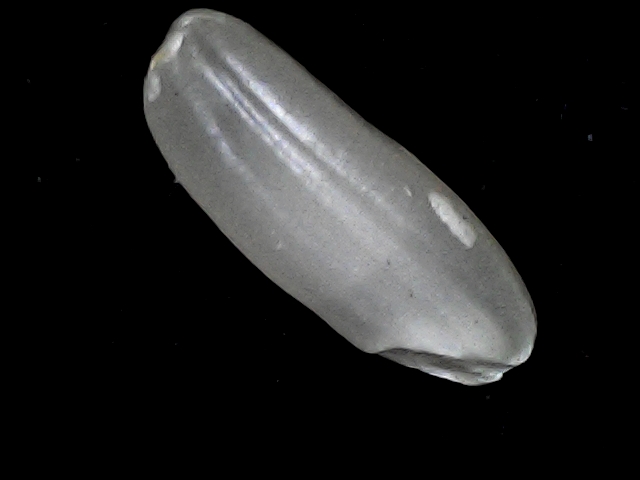
Rice variety: BD51